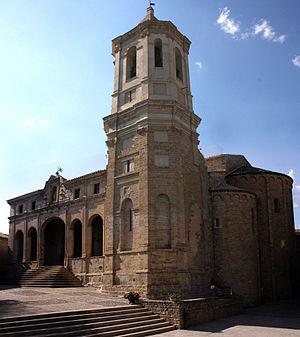
La cathédrale Saint-Vincent est une ancienne cathédrale catholique de la diocèse de Roda, située dans la localité de Roda de Isábena, dans la municipalité d'Isábena, dans la communauté autonome d'Aragon, en Espagne.